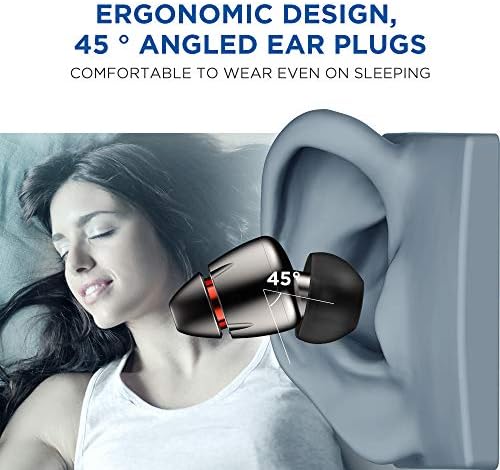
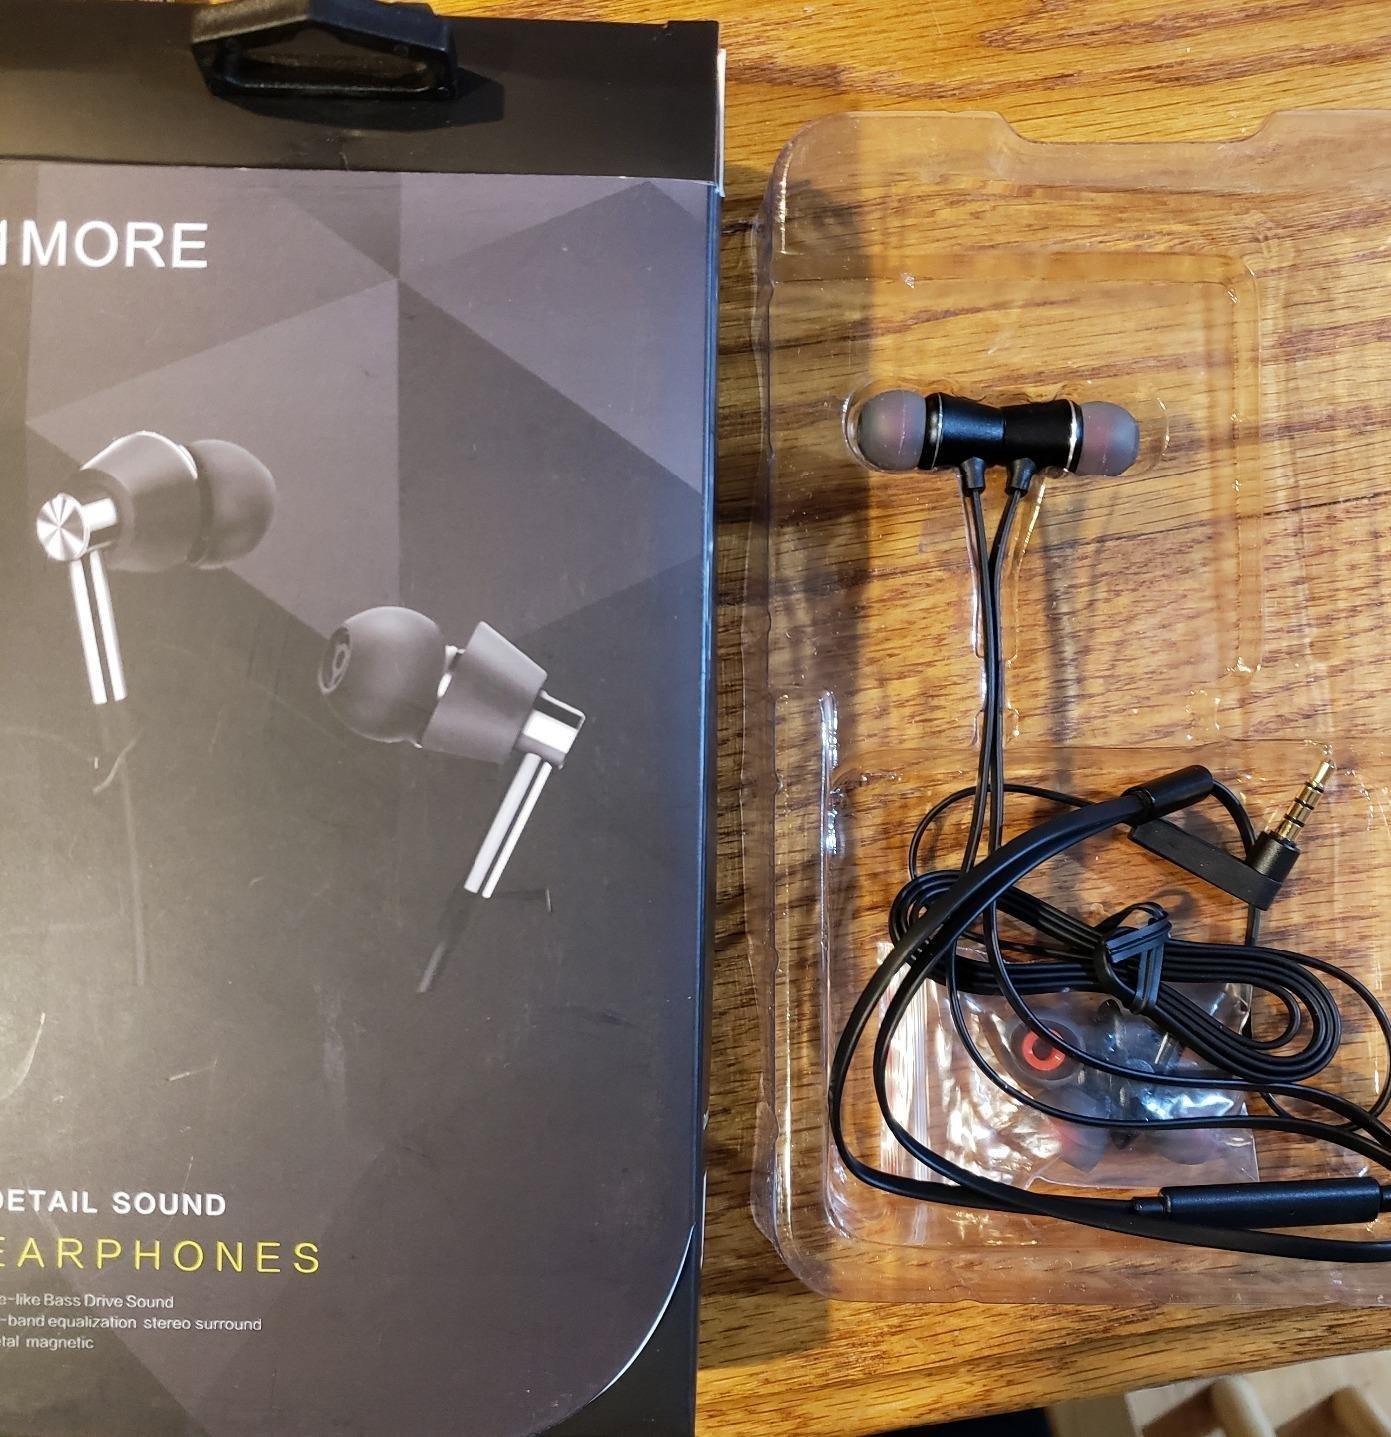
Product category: headphones
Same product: yes